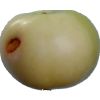
Label: Apple 6